Beer in Northern Ireland

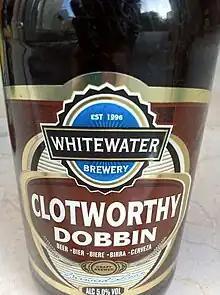
Whitewater - Clotworthy Dobbin

The Celtic tradition of brewing beer almost certainly existed in Ireland from before 1,000 BC using barley. The Roman Emperor Julian the Apostate, in a 1,600-year-old poem, described Celtic beer as smelling “like a billy goat.” Historically Ireland produced ale without the use of hops, as the plant is not native to Ireland, which led in the 18th century to importing quantities of hops from England.